Aleksa Kolaković

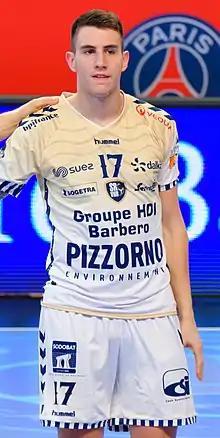
Aleksa Kolakovic in 2016

Aleksa Kolaković (born 10 August 1997) is a Serbian handball player for Saint-Raphael Var Handball and the Serbian national team.